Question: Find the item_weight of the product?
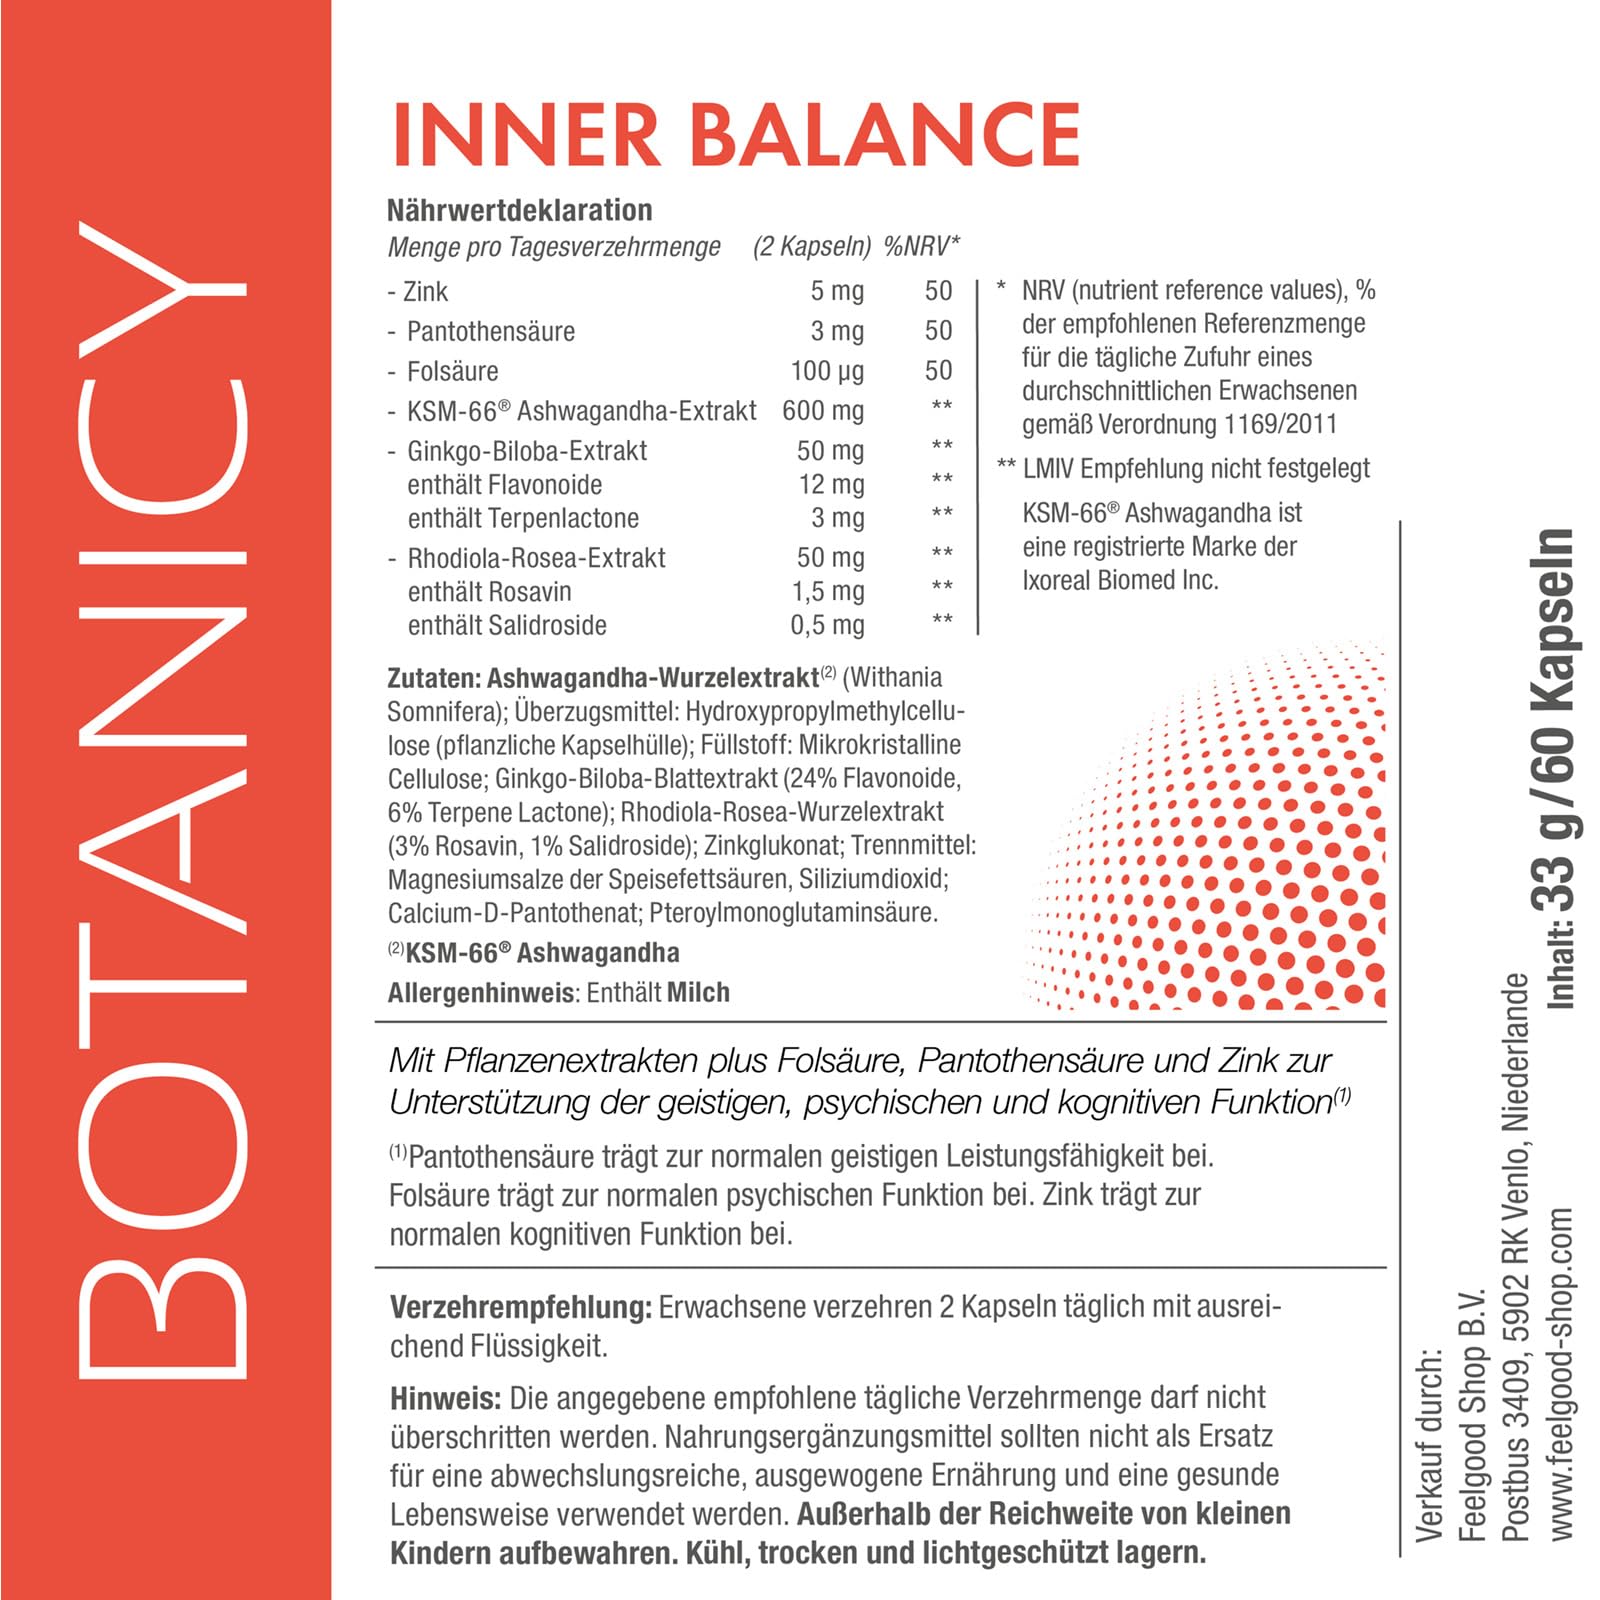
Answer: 600.0 milligram